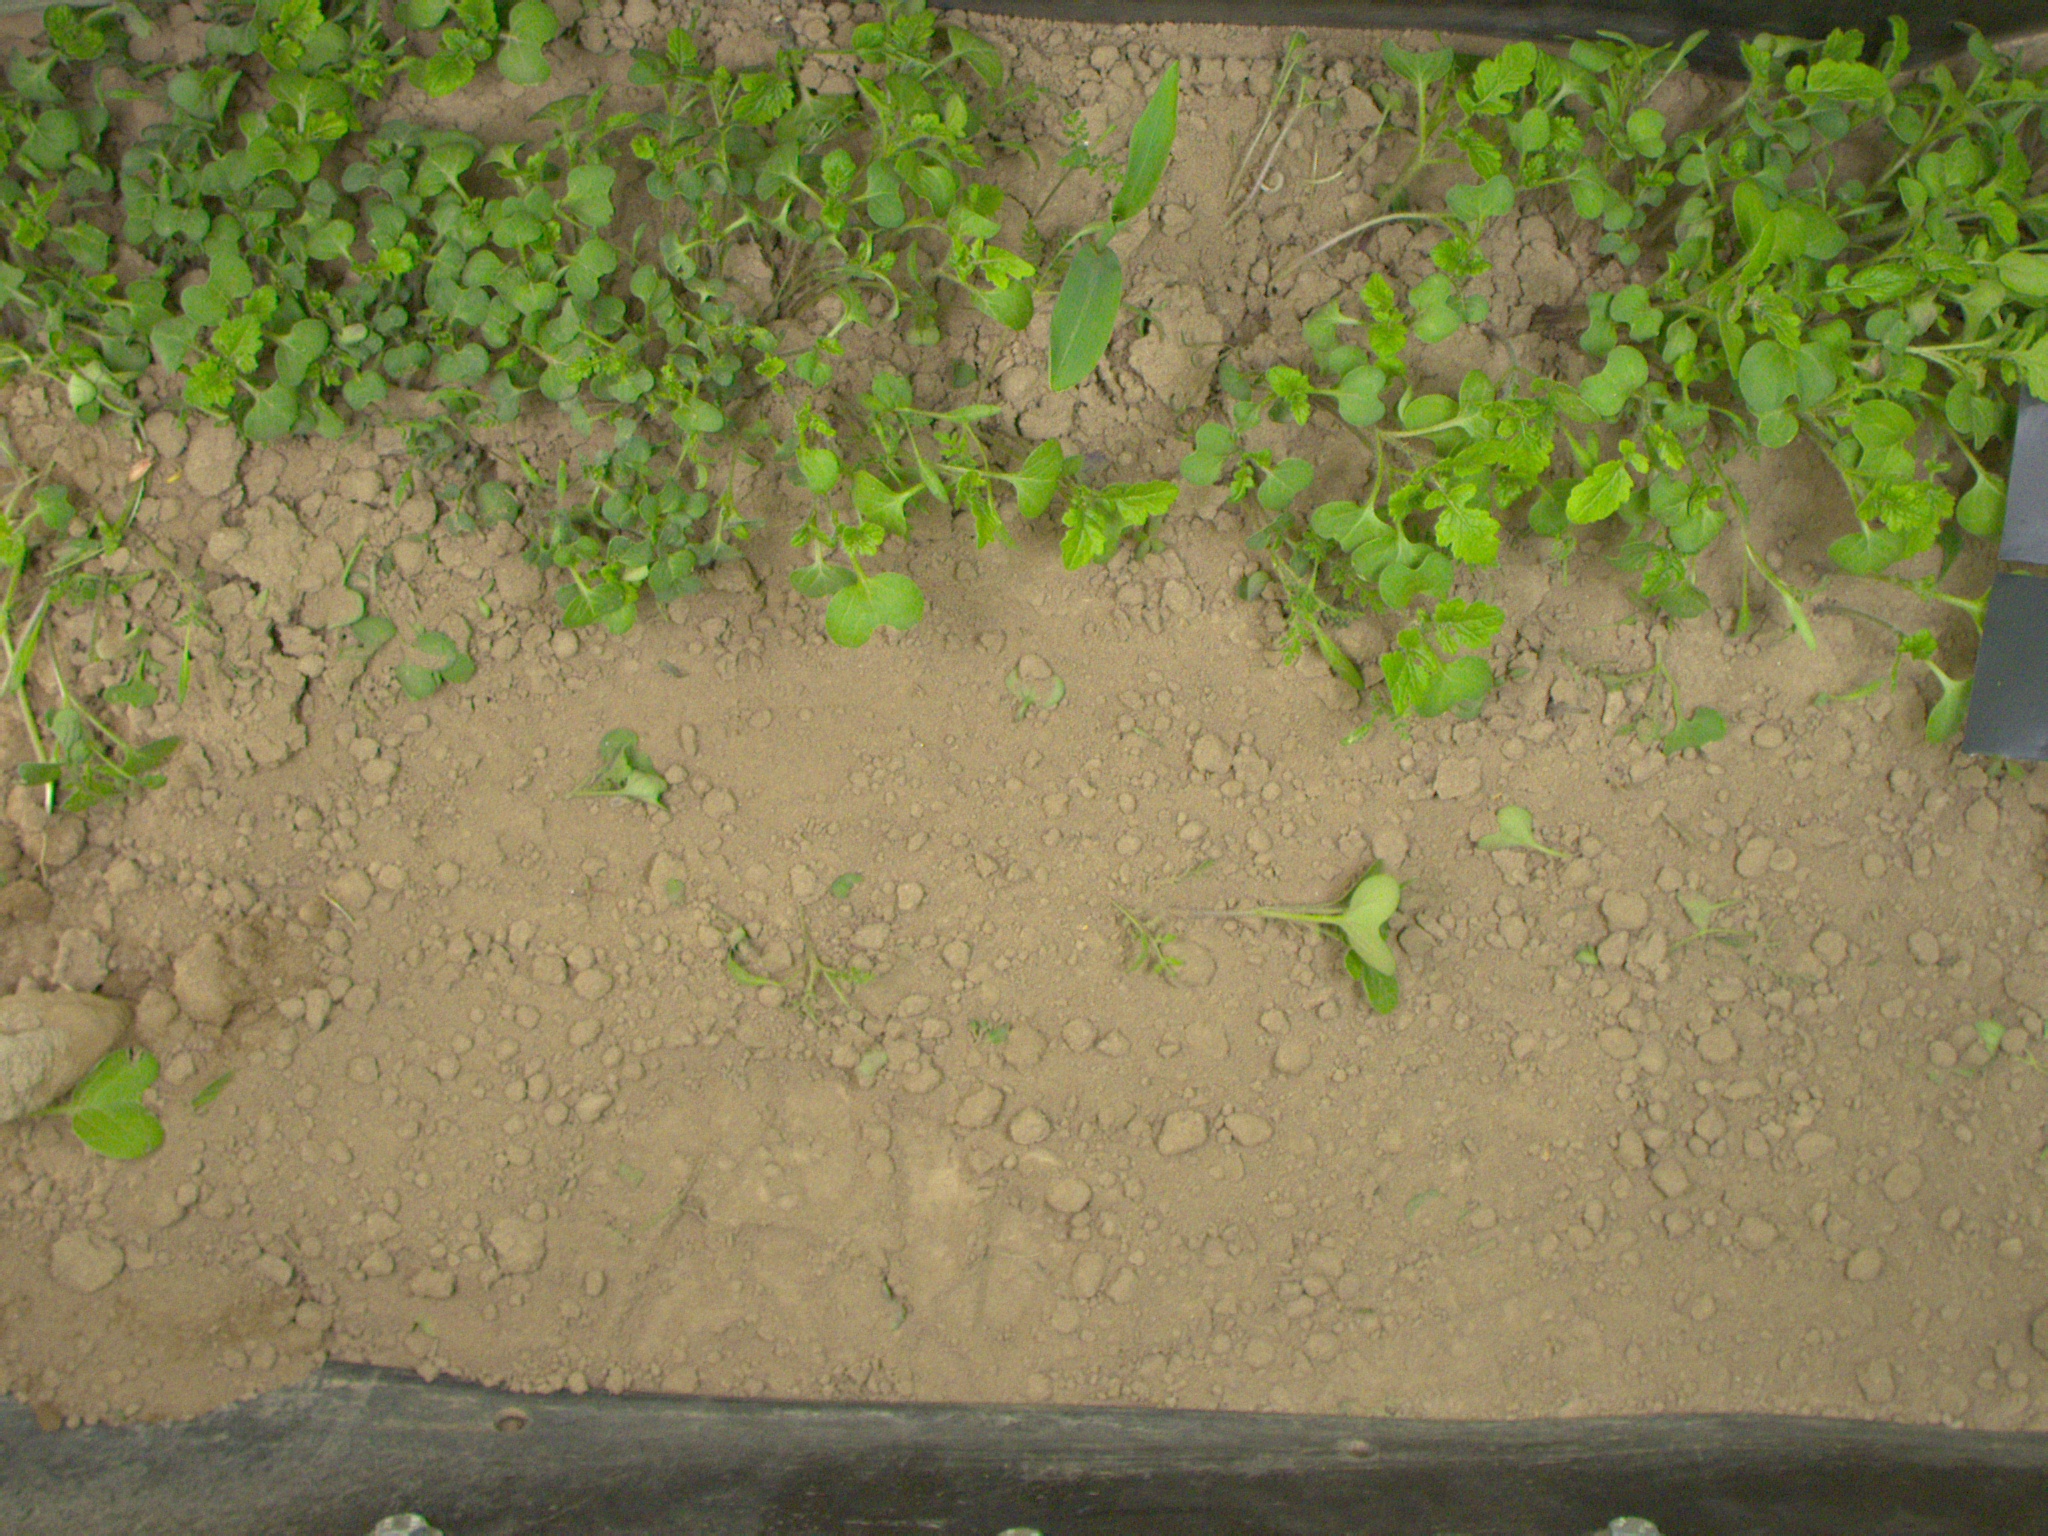
Crop: maize
Objects: maize